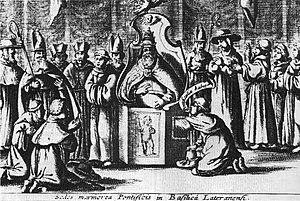
La papesse Jeanne est un personnage légendaire, qui, au IXᵉ siècle, aurait accédé à la papauté en se faisant passer pour un homme. Son pontificat est généralement placé entre 855 et 858, c'est-à-dire entre celui de Léon IV et Benoît III, au moment de l'usurpation d'Anastase le Bibliothécaire. L'imposture aurait été révélée quand elle aurait accouché en public lors d'une procession de la Fête-Dieu.